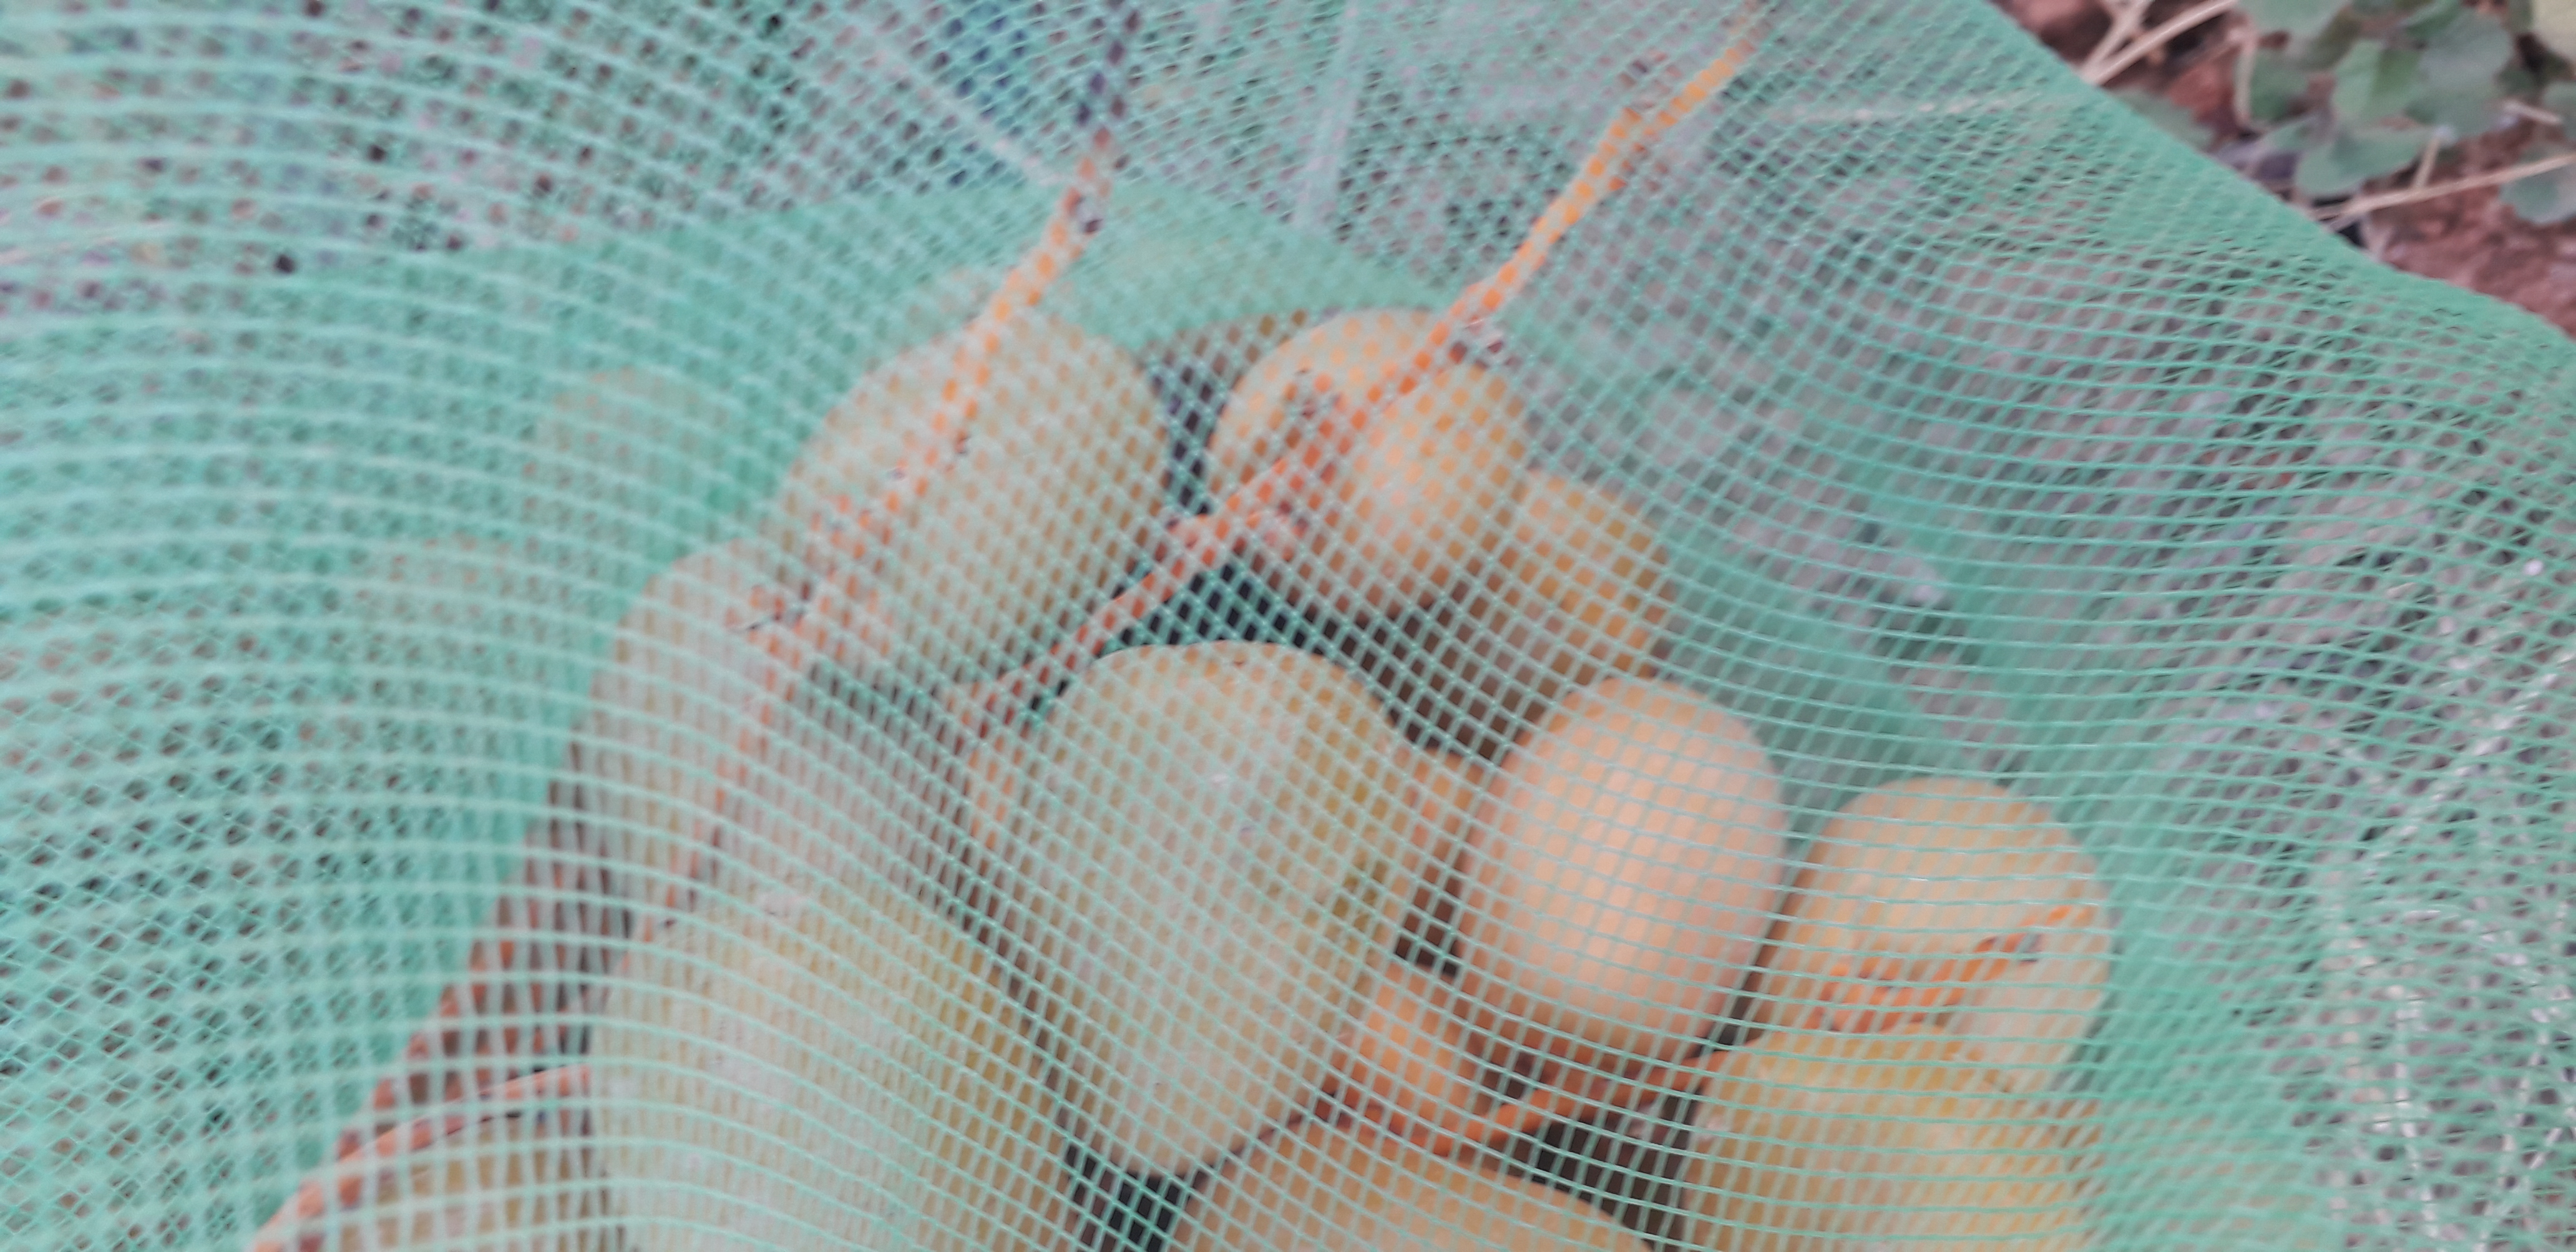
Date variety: Boufagous